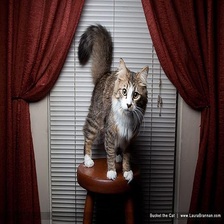
Species: cat
Breed: Maine Coon